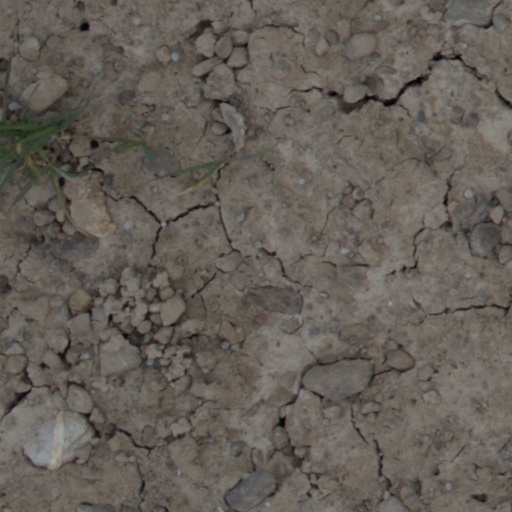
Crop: wheat